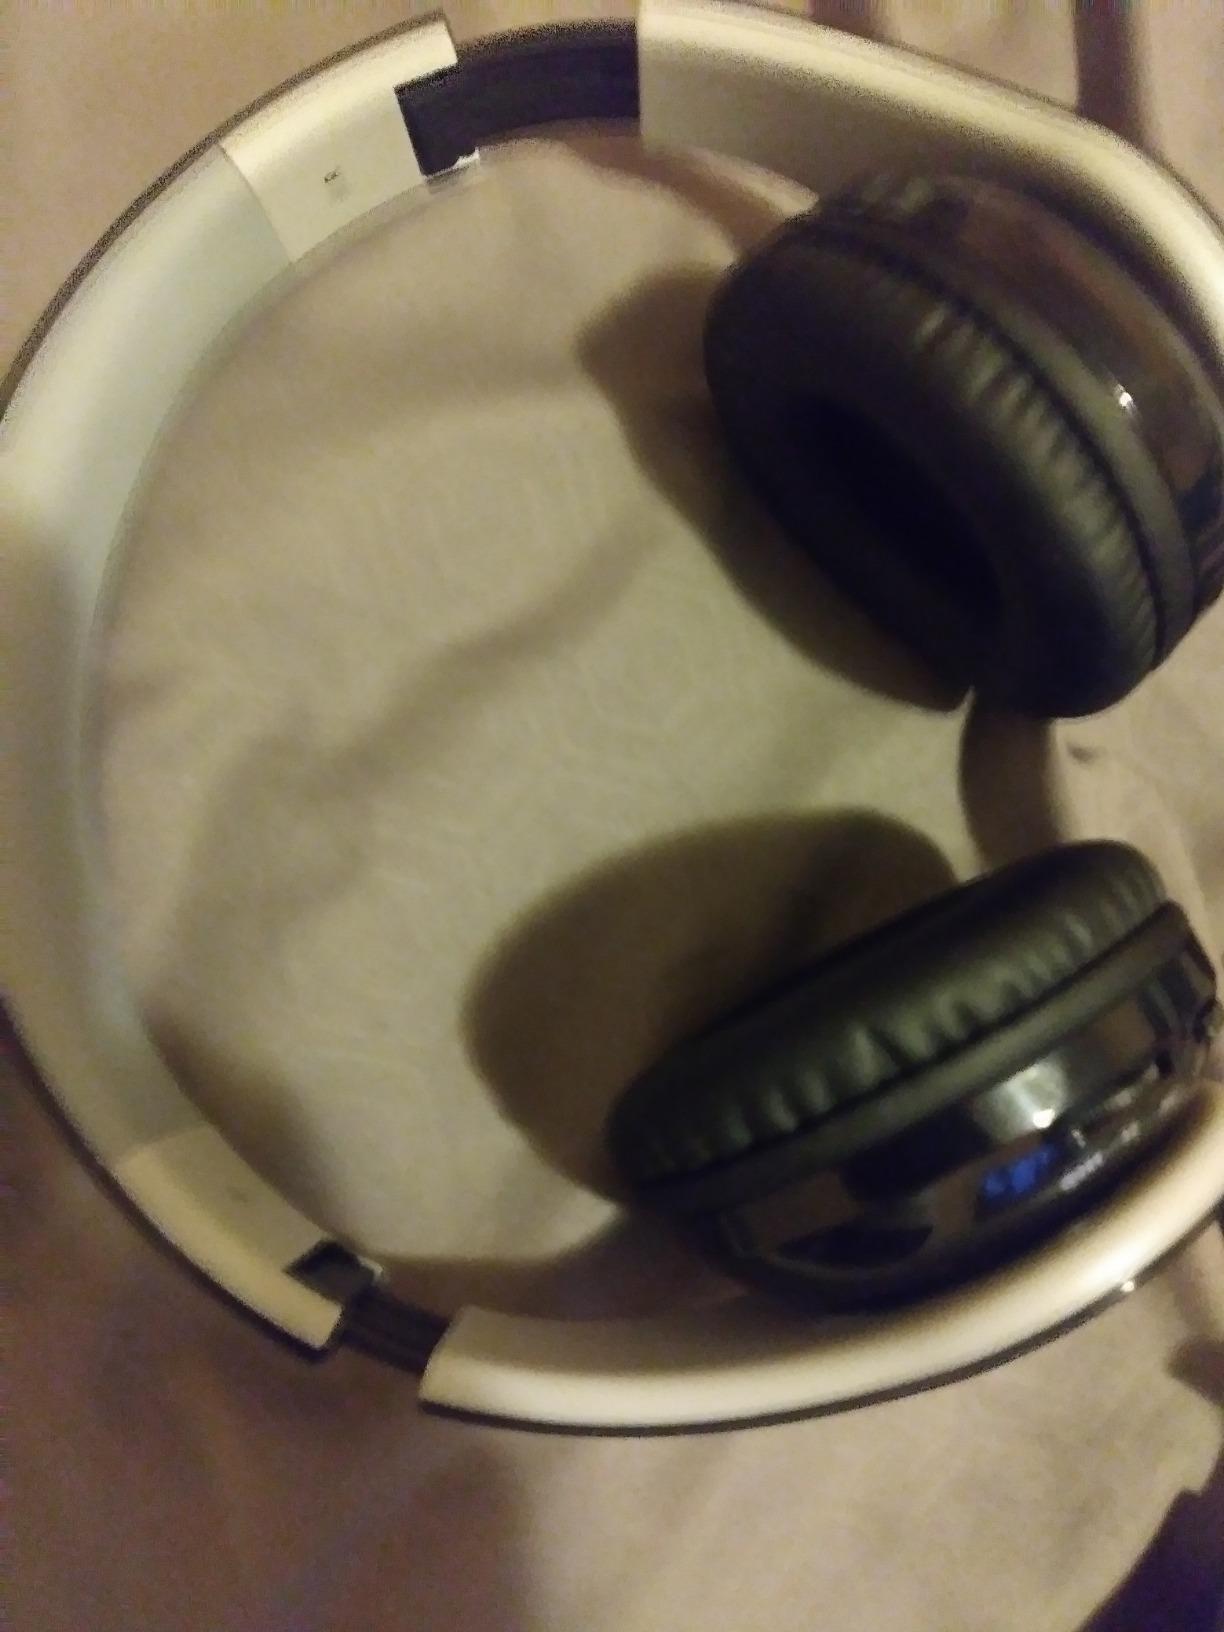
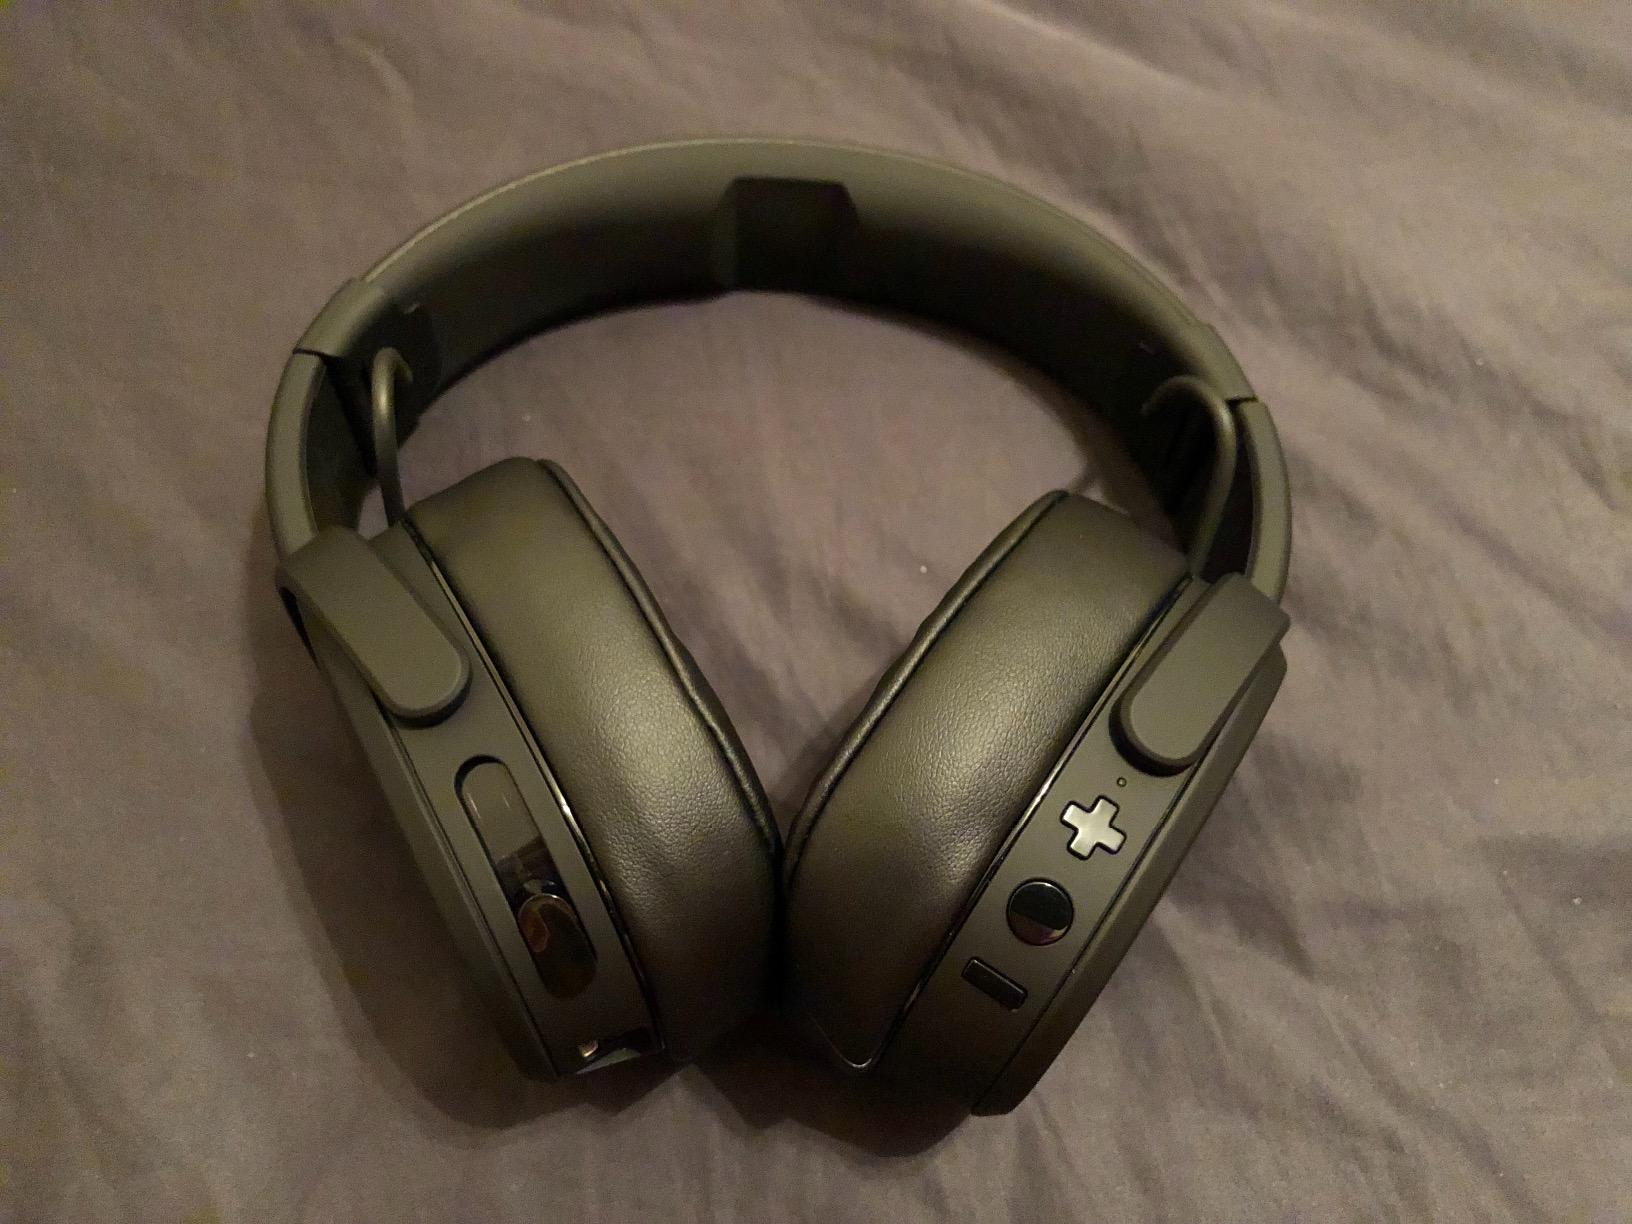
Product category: headphones
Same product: no